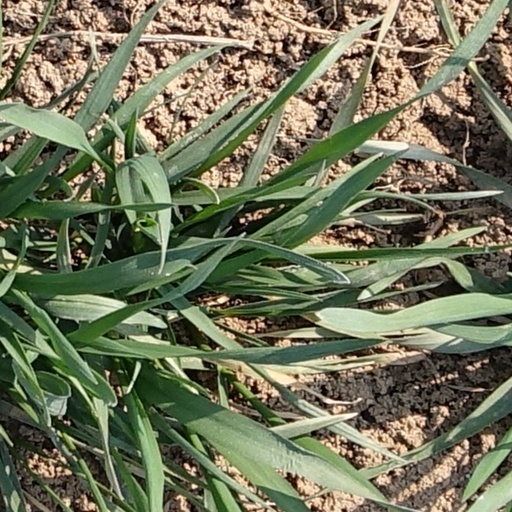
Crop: wheat